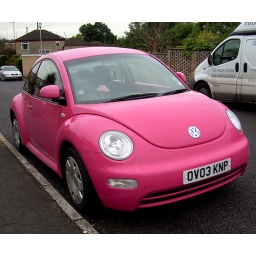
Seen parked along my road this afternoon... Note the matching flowers in the built-in vase on the dash!